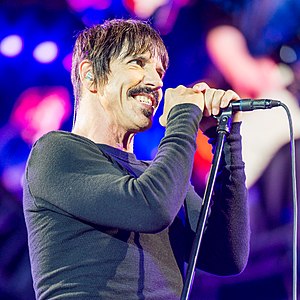
Anthony Kiedis
Anthony Kiedis er forsanger i bandet Red Hot Chilli Peppers.